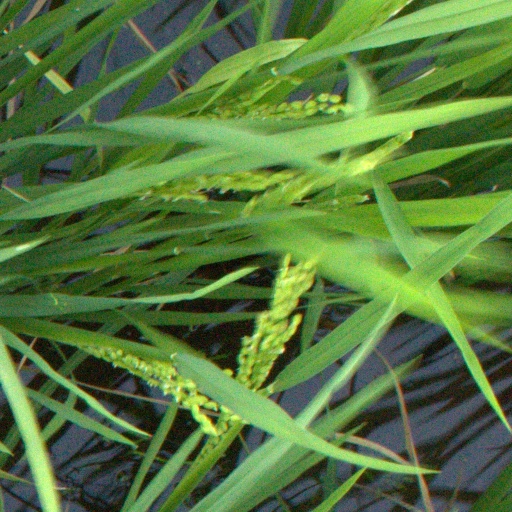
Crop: rice